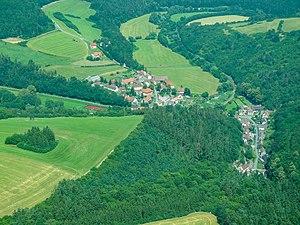
Pustověty est une commune du district de Rakovník, dans la région de Bohême-Centrale, en Tchéquie. Sa population s'élevait à 137 habitants en 2020.